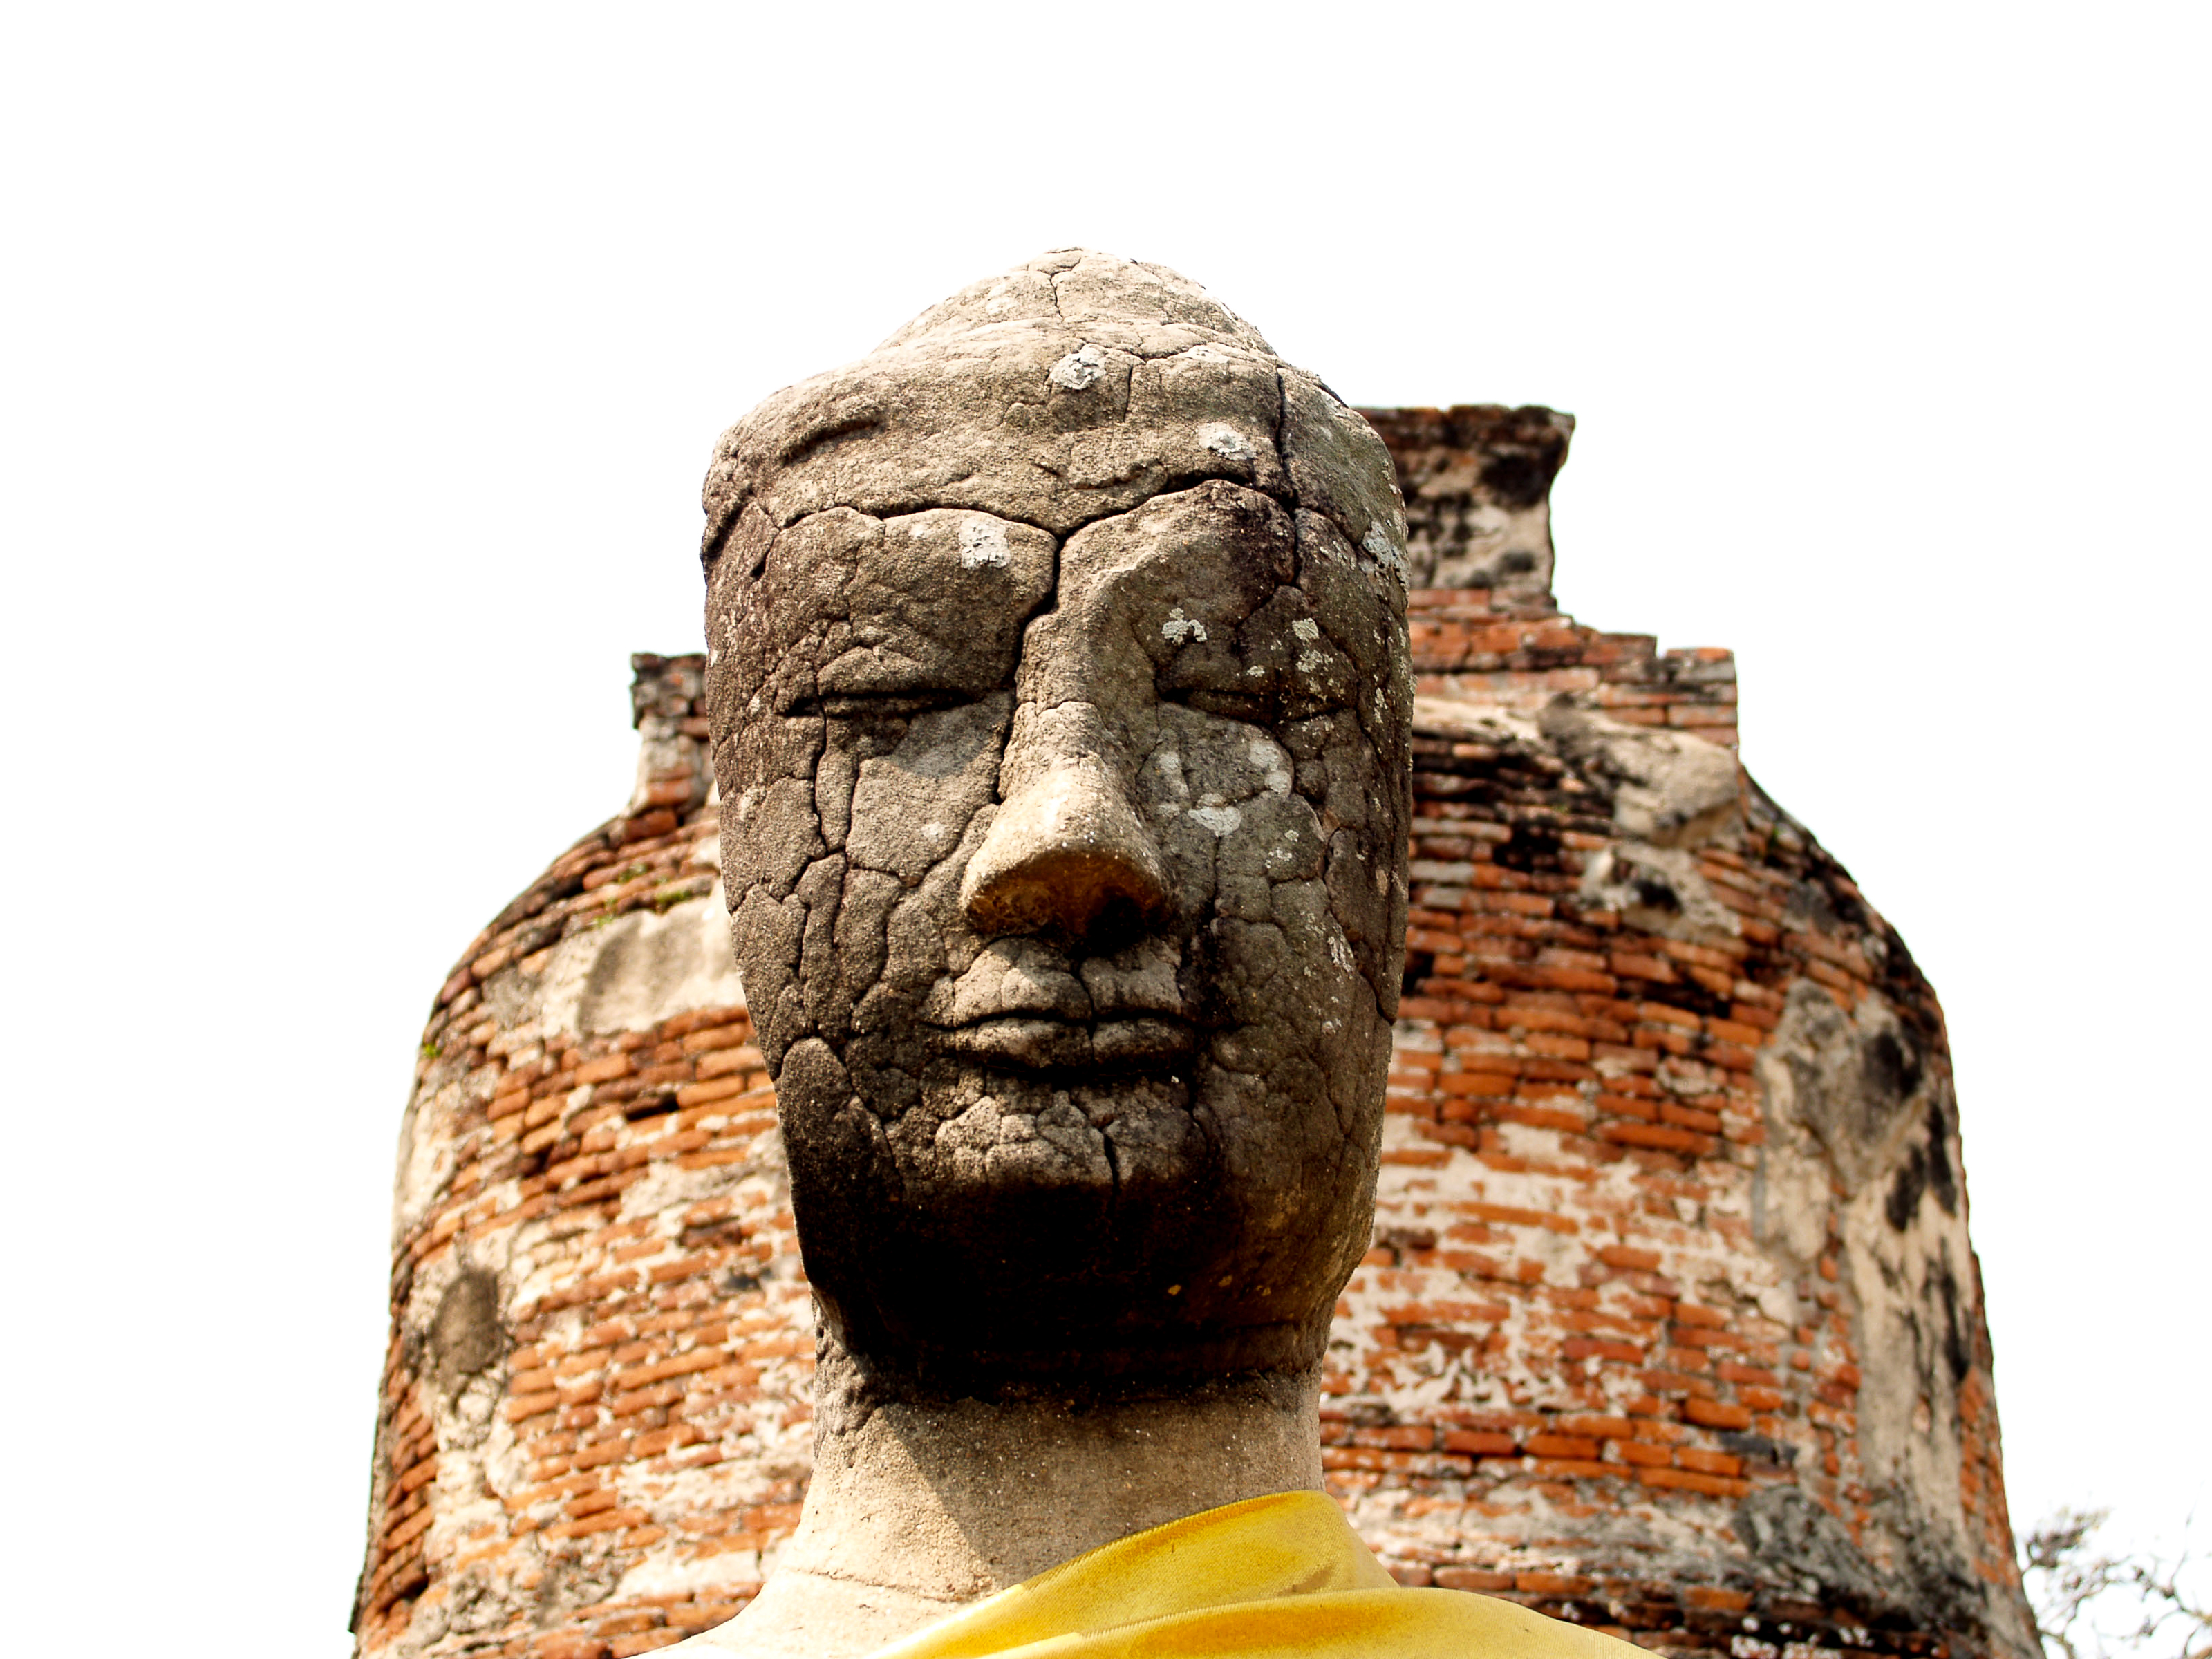
thailand, culture, travel, temple, asia, architecture, historic, buddha, pagoda, tourism, park, old, statue, ayutthaya, siam, religious, ayutthaya historical park, thai, landmark, bangkok, buddhism, building, heritage, ancient, kingdom, religion, art, traditional, statues, sculpture, archaeological site, head, ancient history, monument, stone carving, carving, rock, artifact